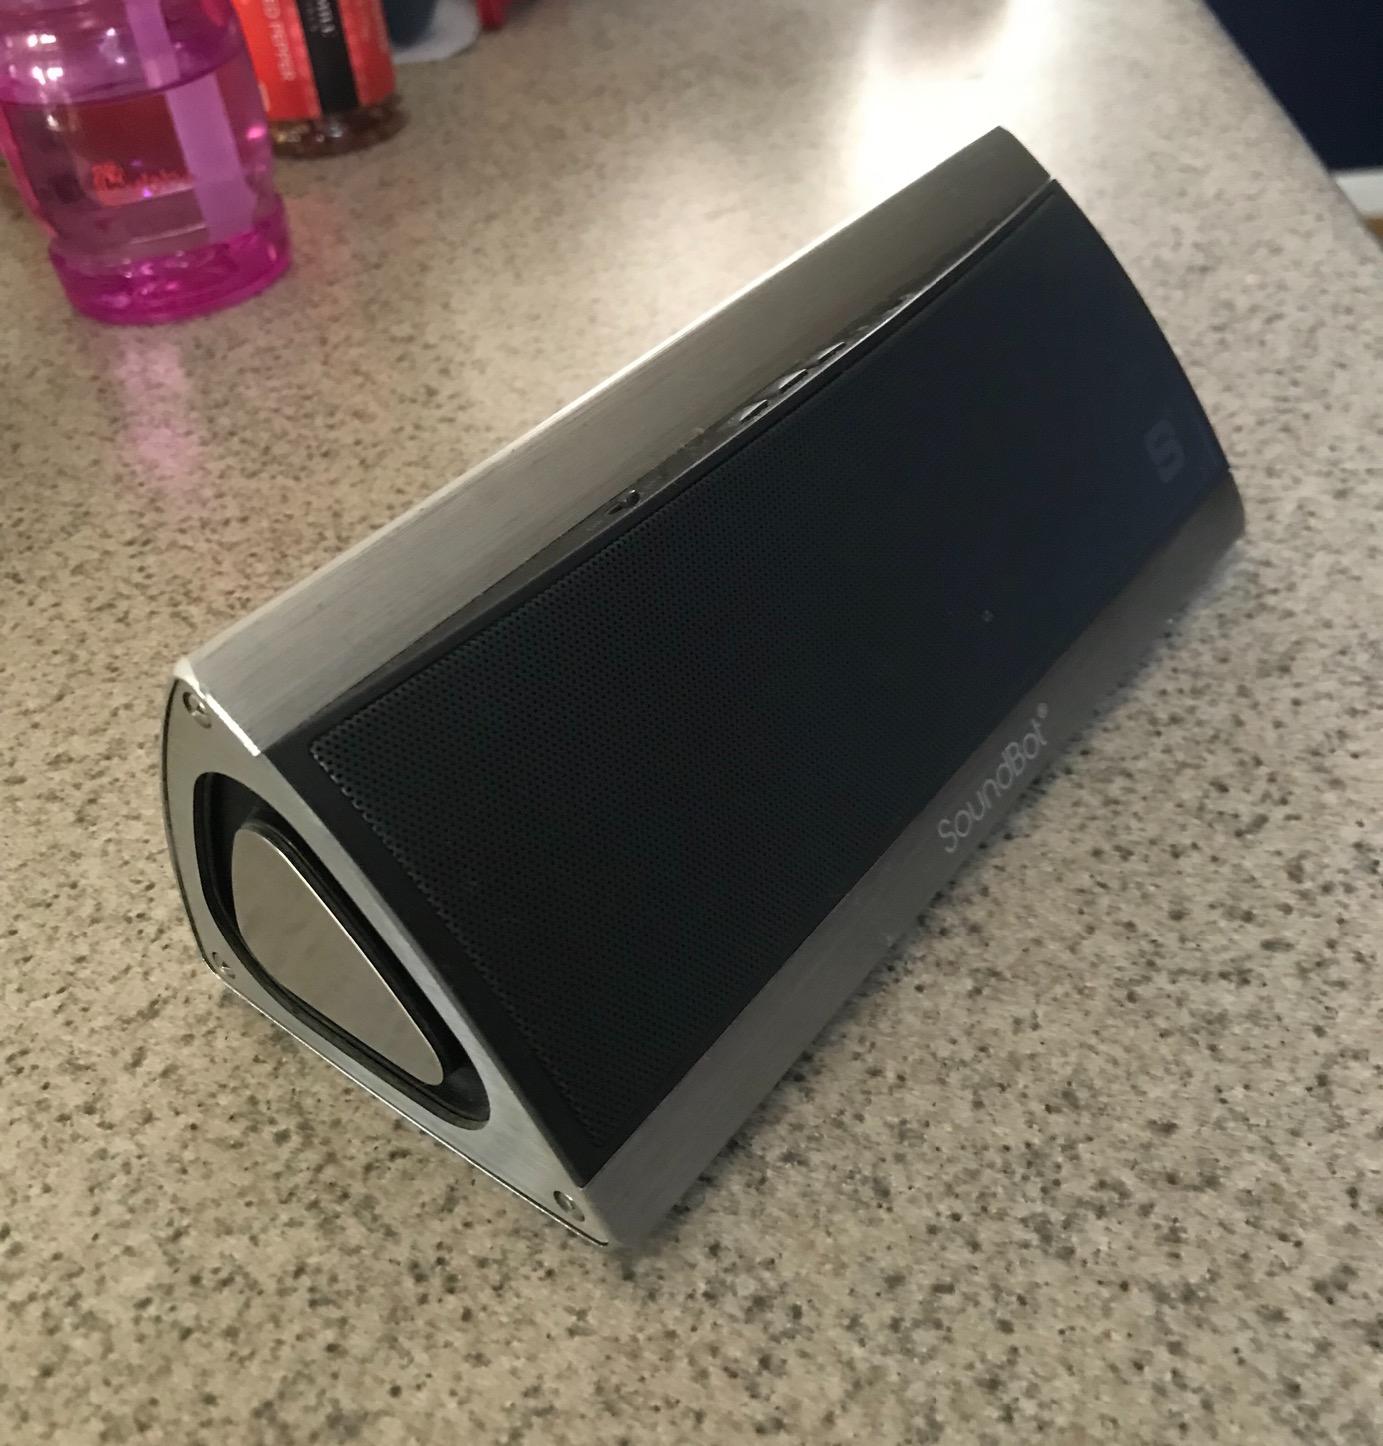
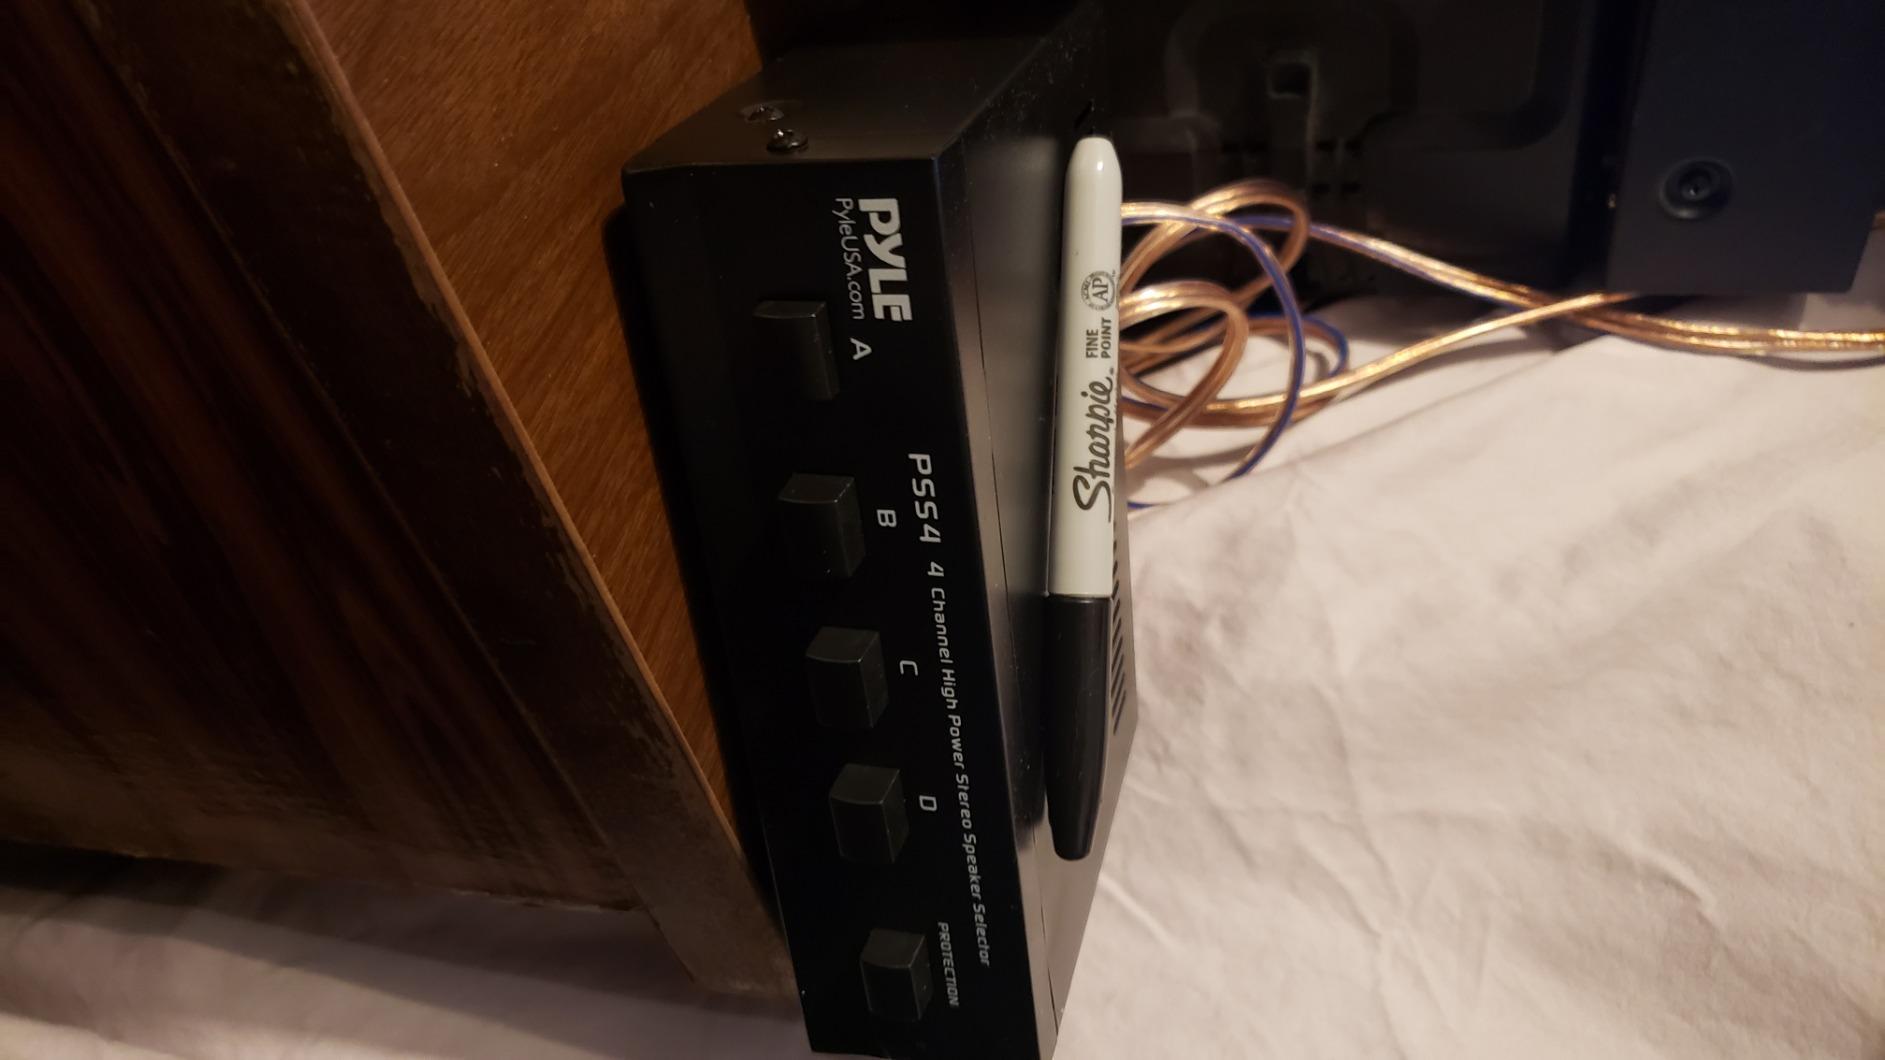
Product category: speaker
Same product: no